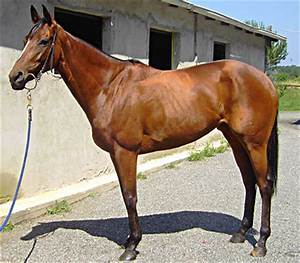
Label: cavallo